Tobacco use in South Africa

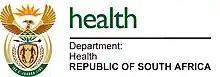
New legislation to reduce the prevalence of tobacco use in South Africa falls under the mandate of the Department of Health

In July 2024, a new anti-smoking bill was brought to the table by the new South African administration (the Second Cabinet of Cyril Ramaphosa). Its overall aim is to align South African law with World Health Organization obligations, and to modernize regulations, so that they are able to deal with emerging means of tobacco use, like e-cigarettes.